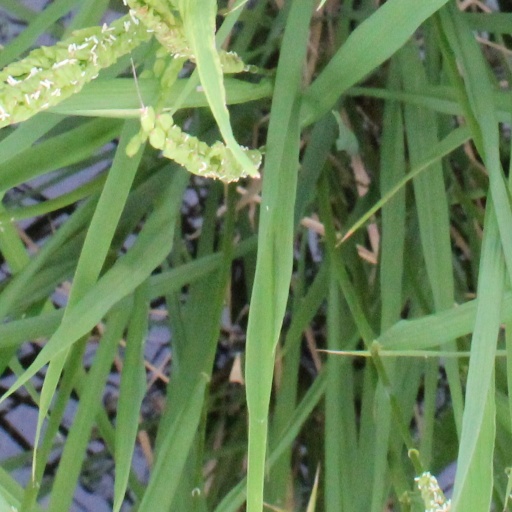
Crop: rice